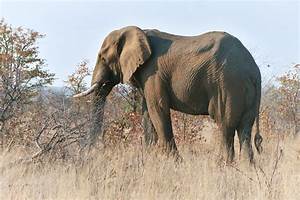
Label: elephant